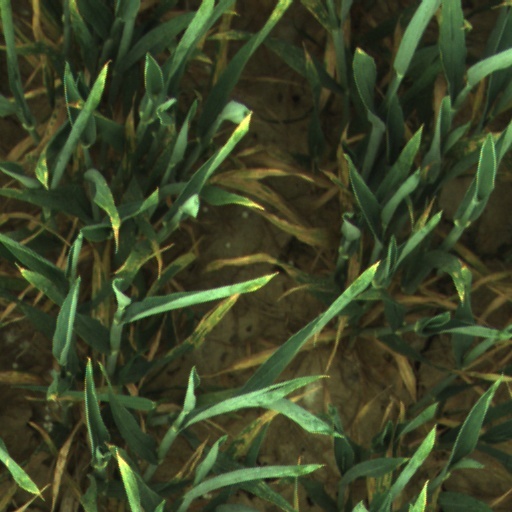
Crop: wheat